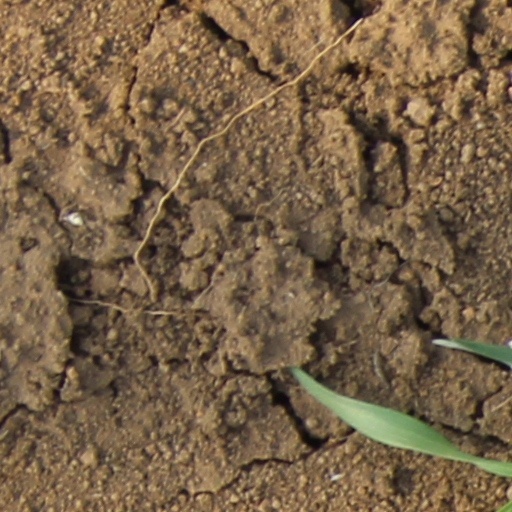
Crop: wheat